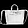
Label: Bag